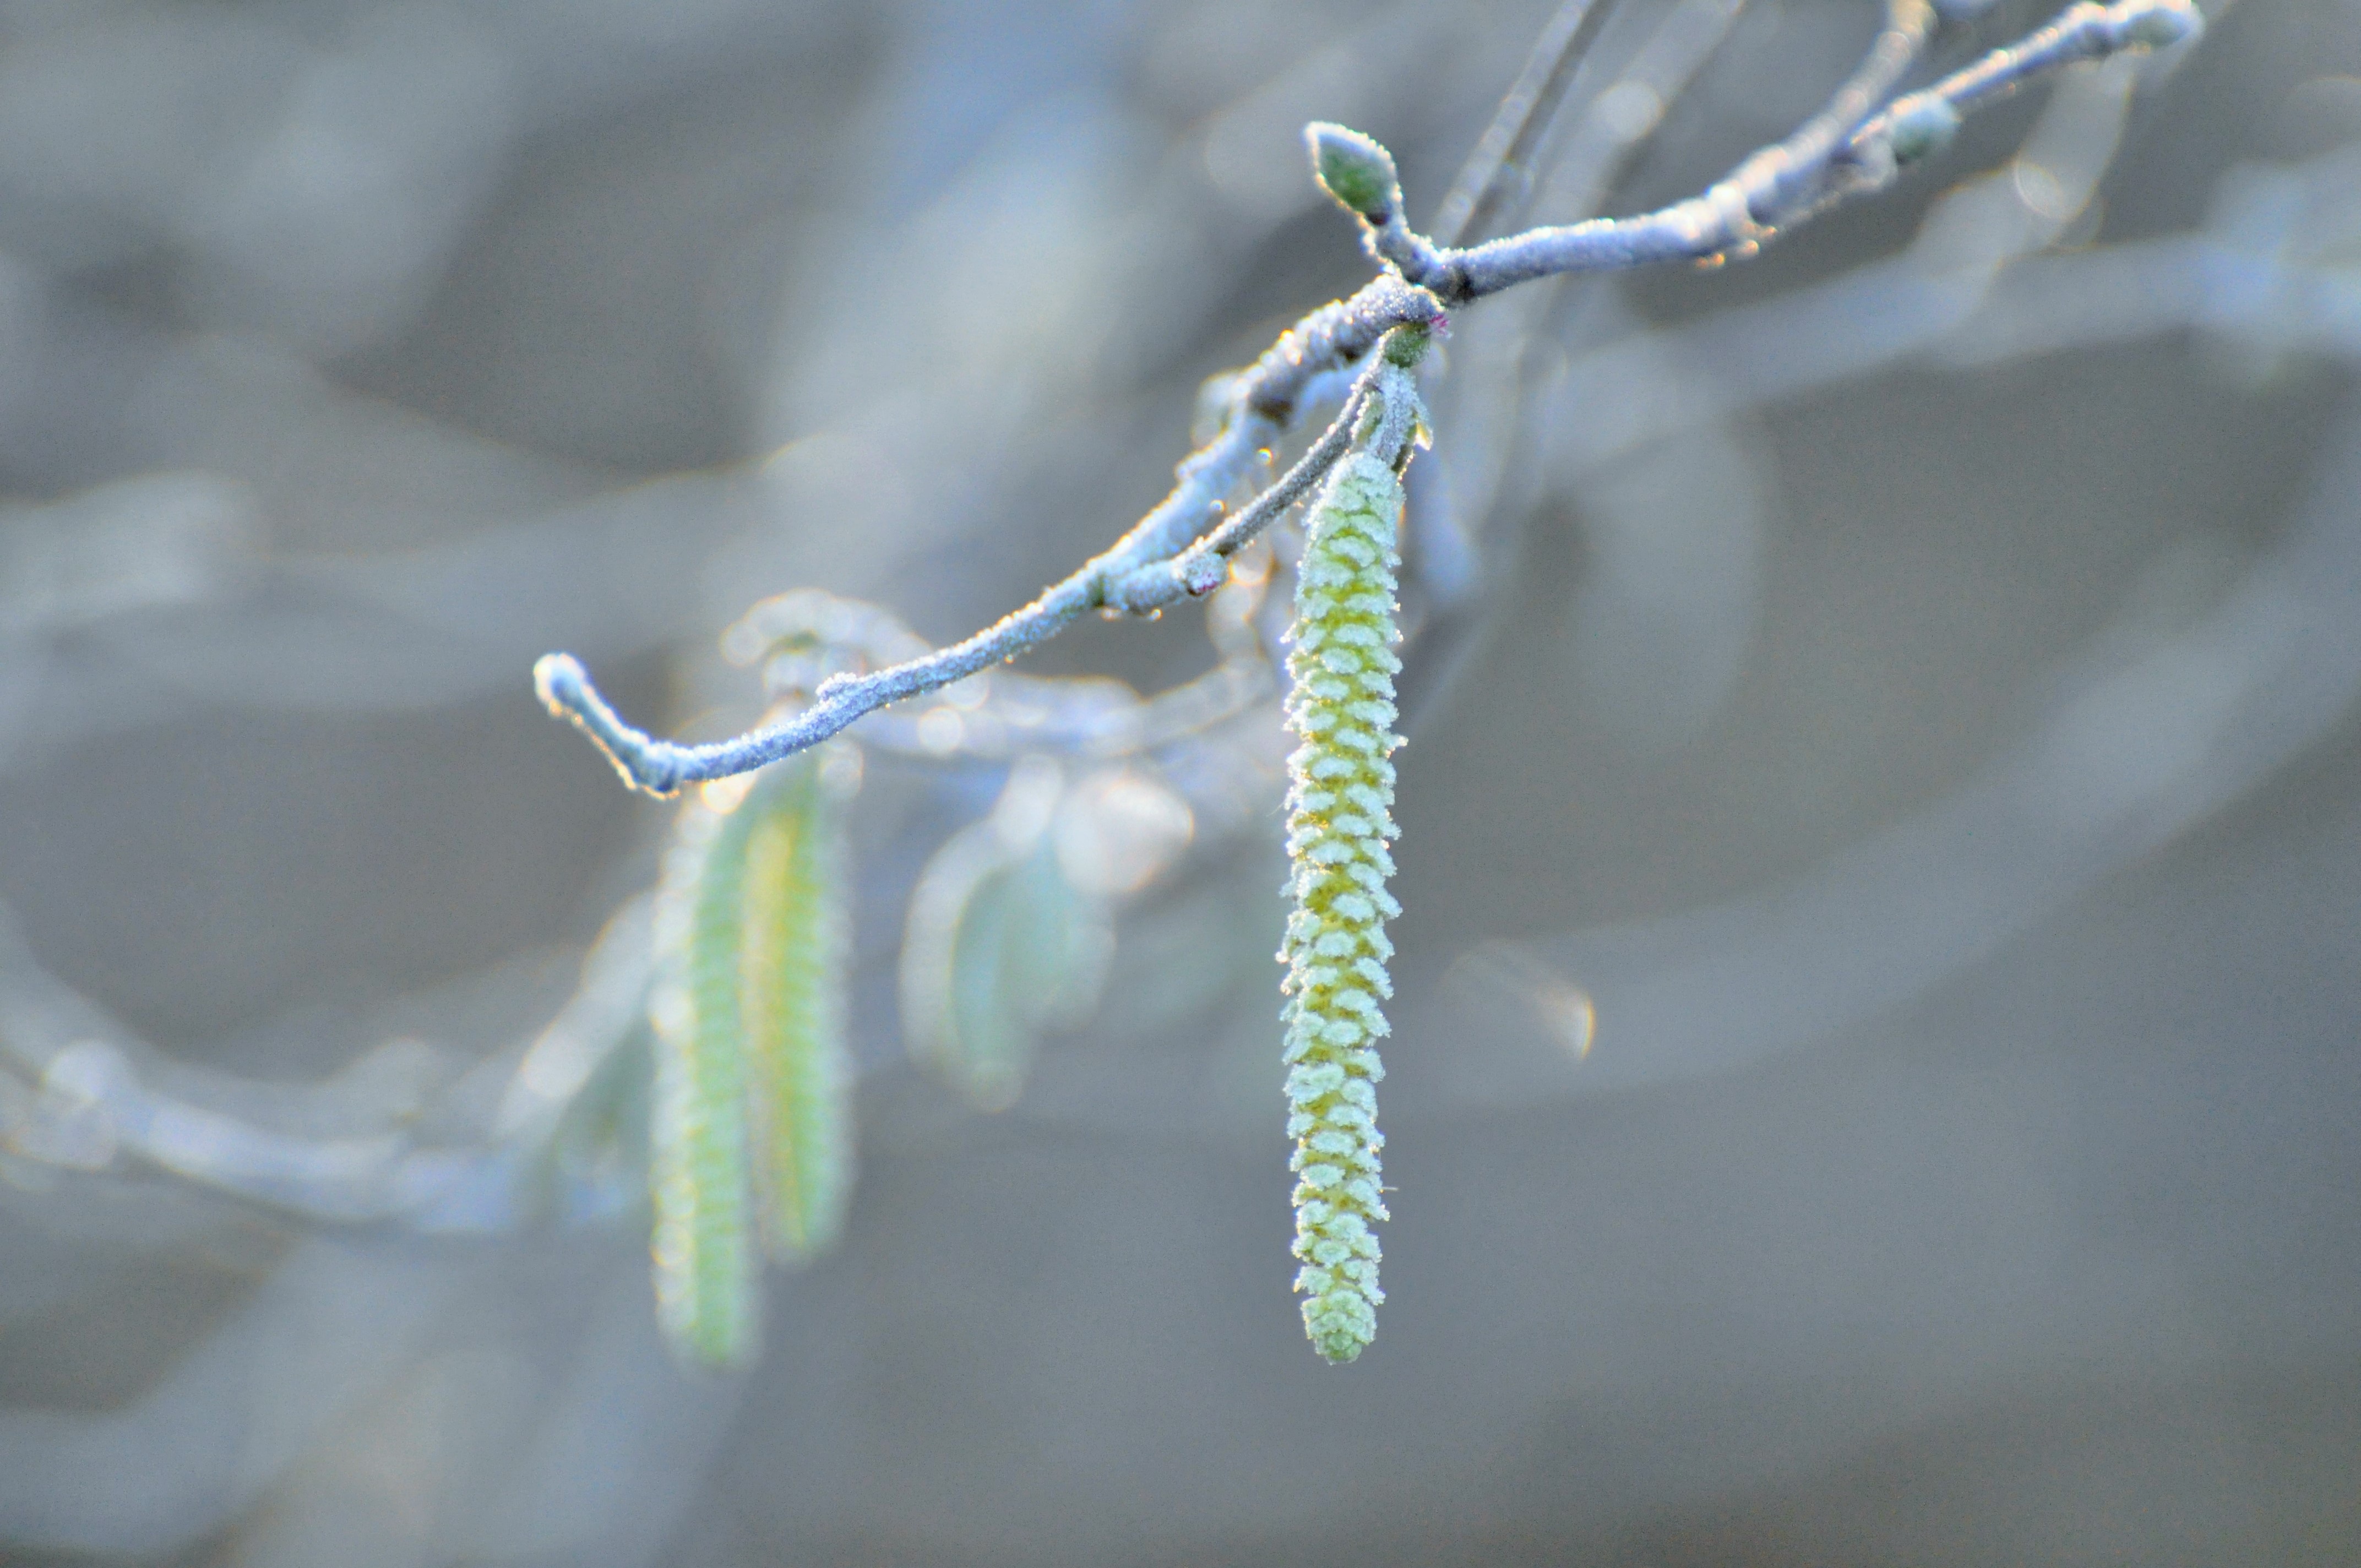
tree, branch, winter, plant, leaf, flower, frost, green, plants, twig, close up, leaves, jelly, macro photography, branch jelly, plant stem